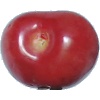
Label: Cherry 2